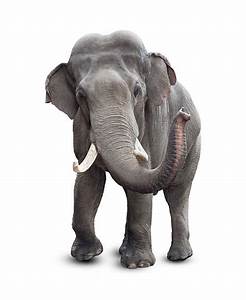
Label: elefante